Đồng Nai Bridge

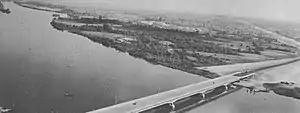

The bridge was constructed in 1964, and shows of degradation; more than 44,000 vehicles pass over it per day. Currently, there is another bridge construction project underway in Đồng Nai with two parallel bridges intended to replace this ageing bridge. The new one was built and in use.